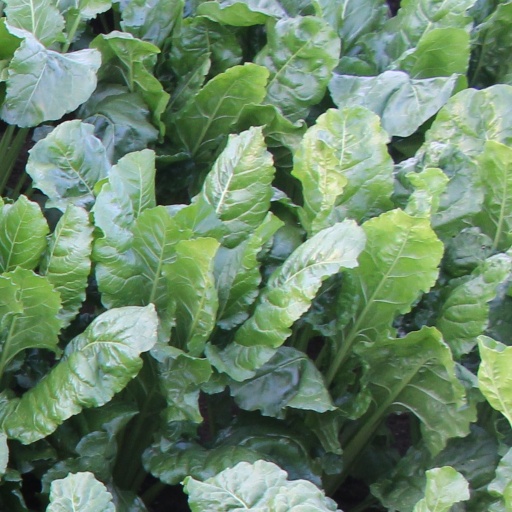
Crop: sugar beet